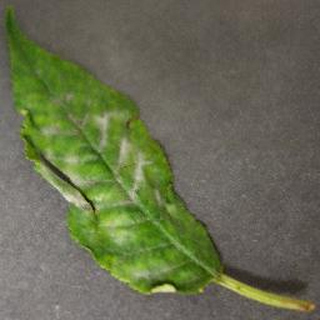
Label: cherry_powdery_mildew